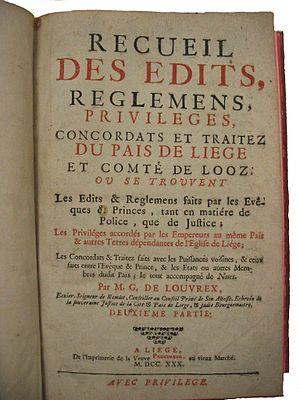
Mathias-Guillaume de Louvrex, né à Liège en 1665 et mort en 15 septembre 1734, écuyer, seigneur de Ramelot, est un jurisconsulte, magistrat, diplomate et historien liégeois.